Al-Uthmaniyya Madrasa (Jerusalem)

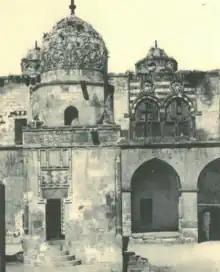
1893: with the Qaytbay Fountain in the front, to the left

On the ground floor, there is from north to south along the Haram side: first a tomb chamber, then a courtyard, then the "lower mosque". The tomb chamber has an entrance from the north side, that is from the , an no-exit alley.